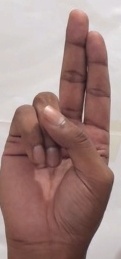
ASL sign: U